Helen Dunmore

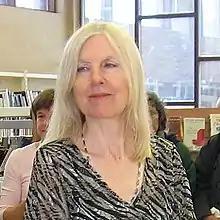
Dunmore in 2008

Helen Dunmore FRSL (12 December 1952 – 5 June 2017) was a British poet, novelist, and short story and children's writer.